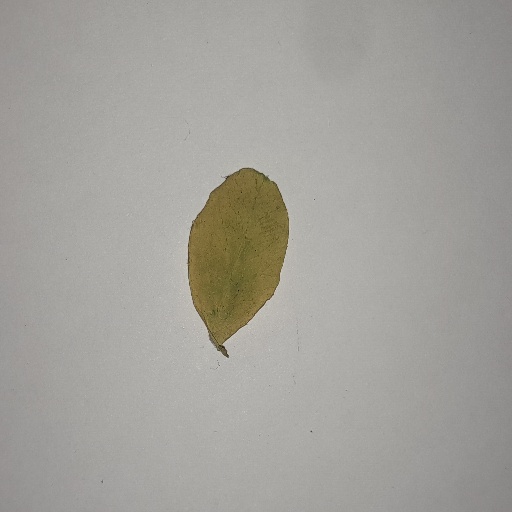
Species: Sojina
Leaf condition: Yellow Leaf